Mathieu Dubus

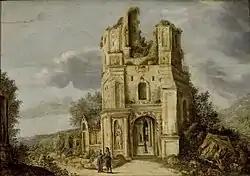
"Ruins of a church"

Where or with whom he trained is unknown. In 1626, he is mentioned as a painter to the Dutch stadholder, the Prince of Orange. He worked as a decorative painter at the palaces of the stadholder in The Hague. This included work on the ceiling of the Great Hall at Noordeinde Palace which he embellished with birds and on the galleries at Huis ter Nieuburg in Rijswijk and Buren Castle where he added gold-leaf foliage. He worked for more than twenty years as a decorative painter in the service of the stadholder's court.